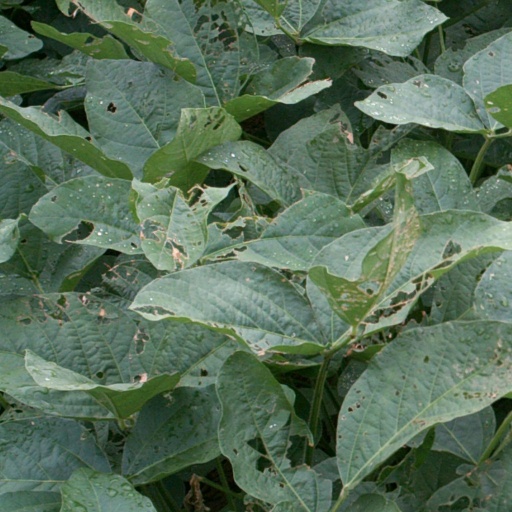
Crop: soybean